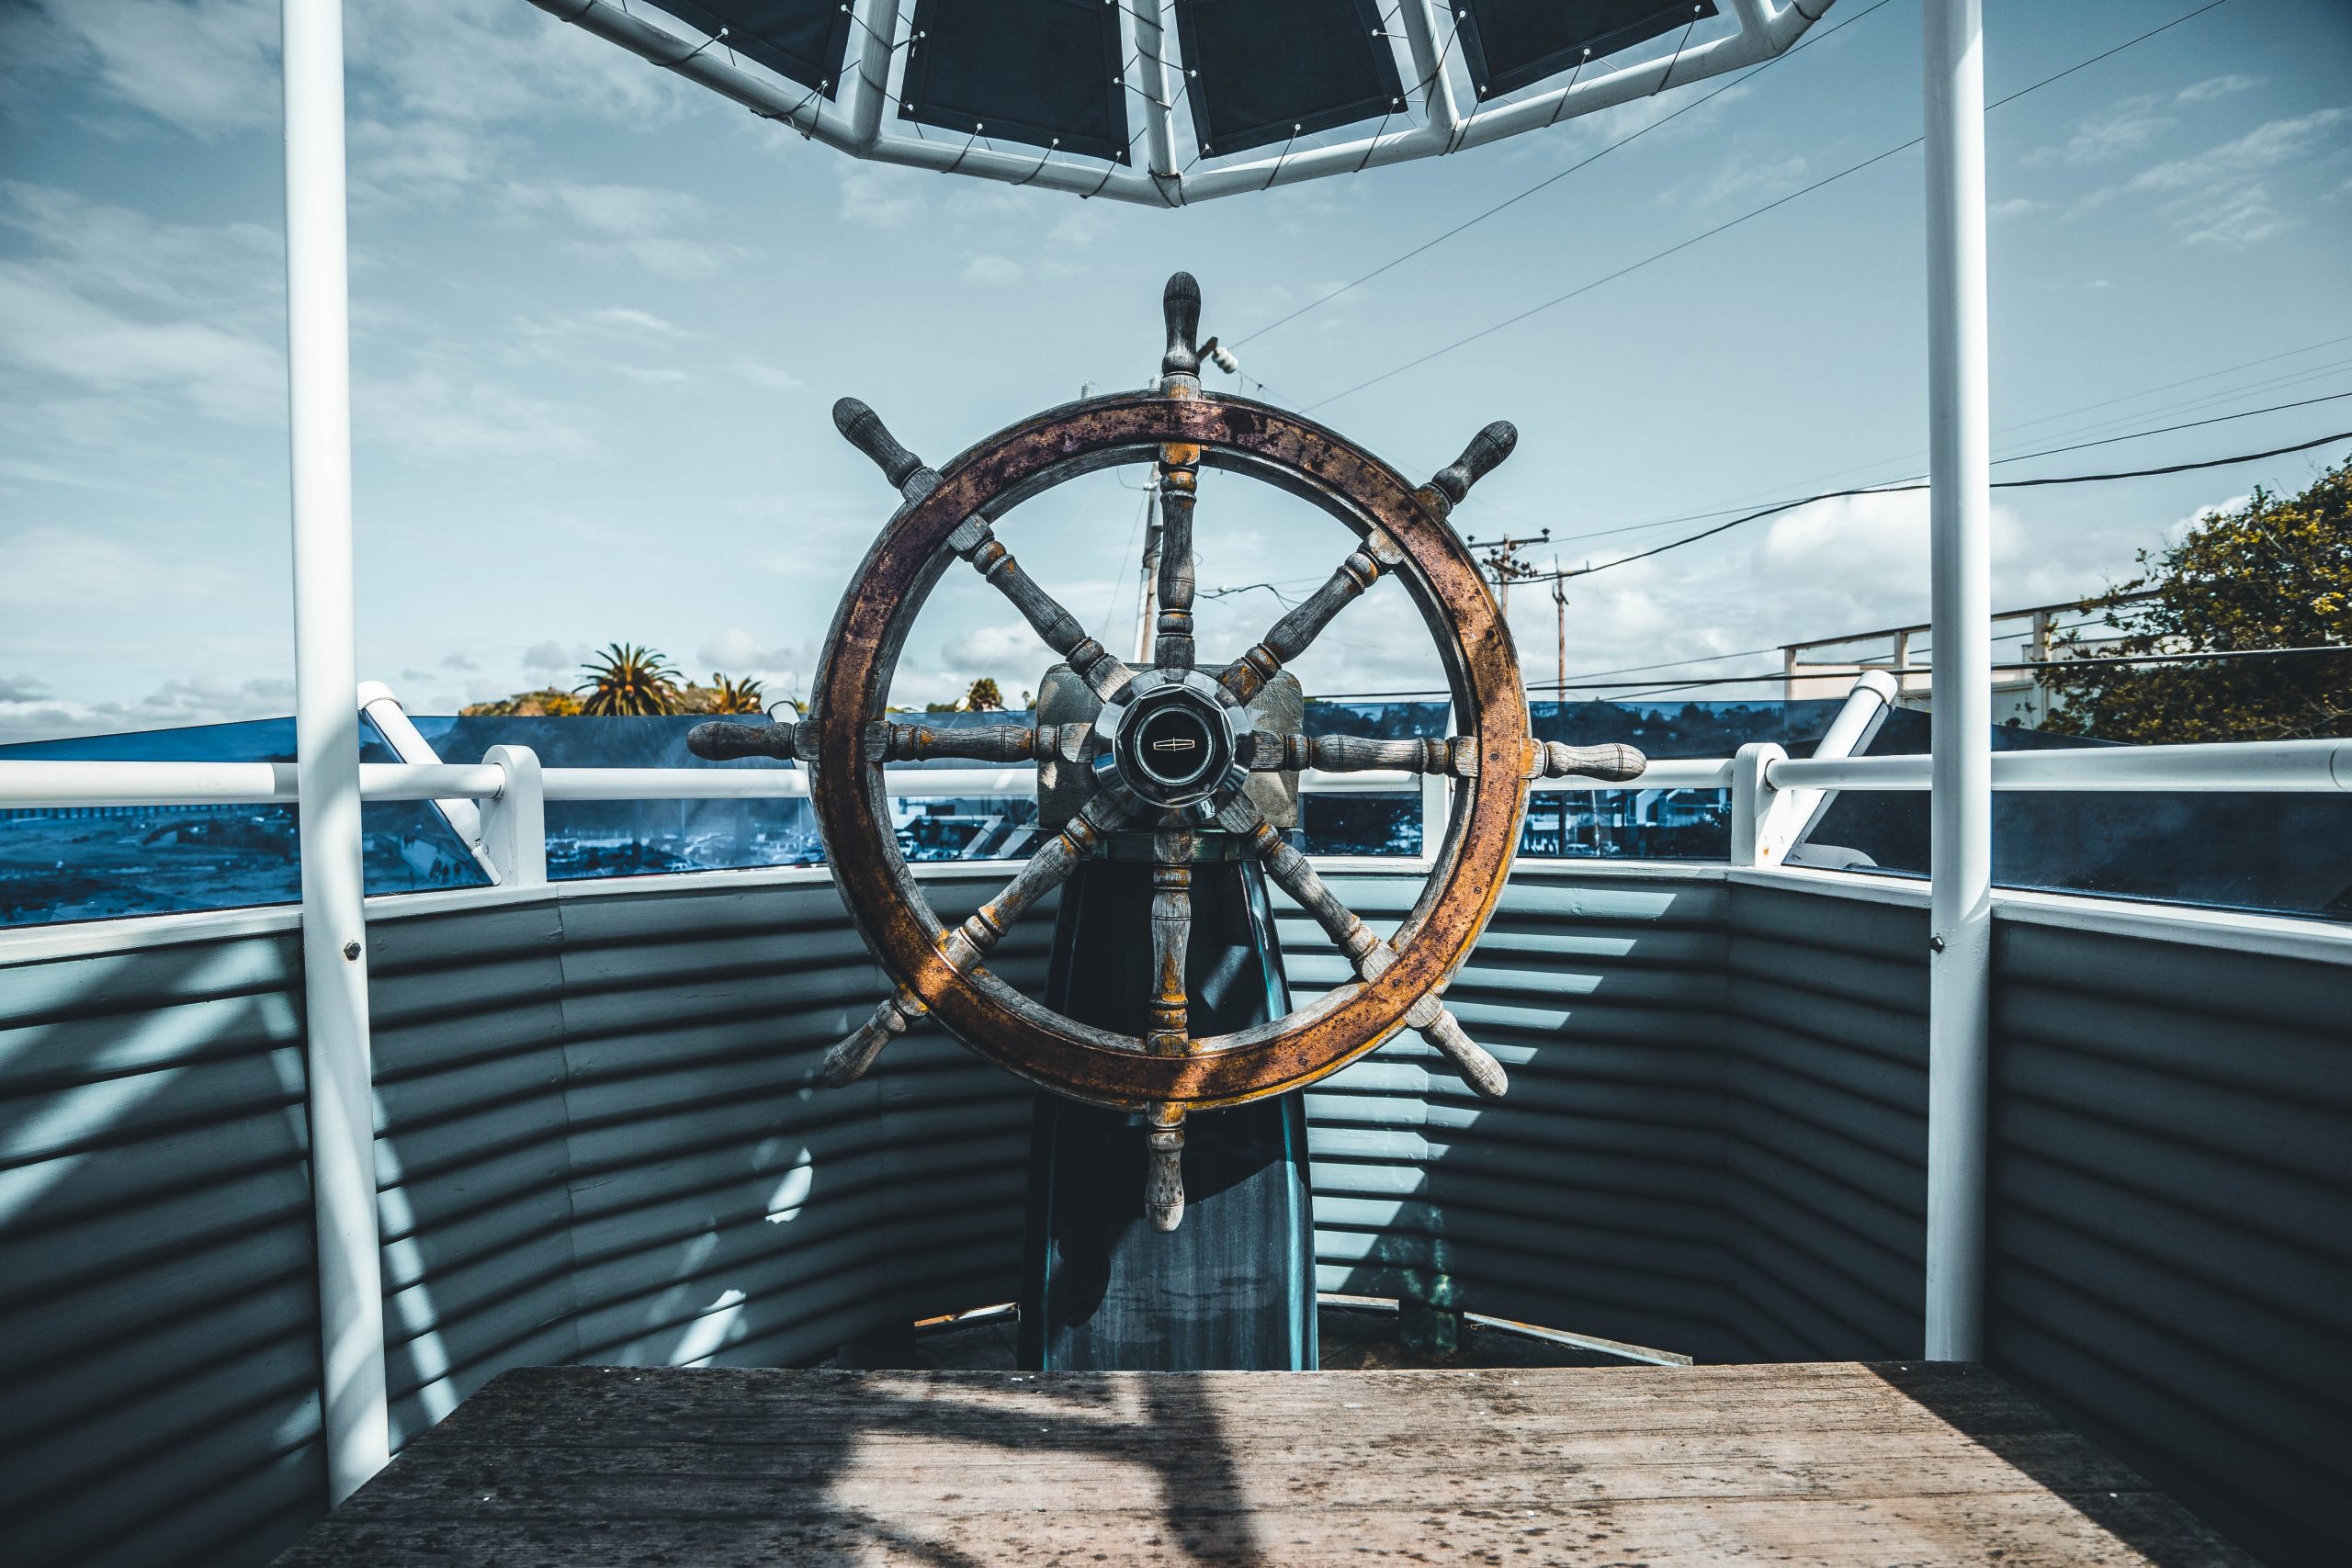
sea, wheel, water, automotive wheel system, spoke, vehicle, auto part, rim, tourist attraction, vacation, metal, tourism